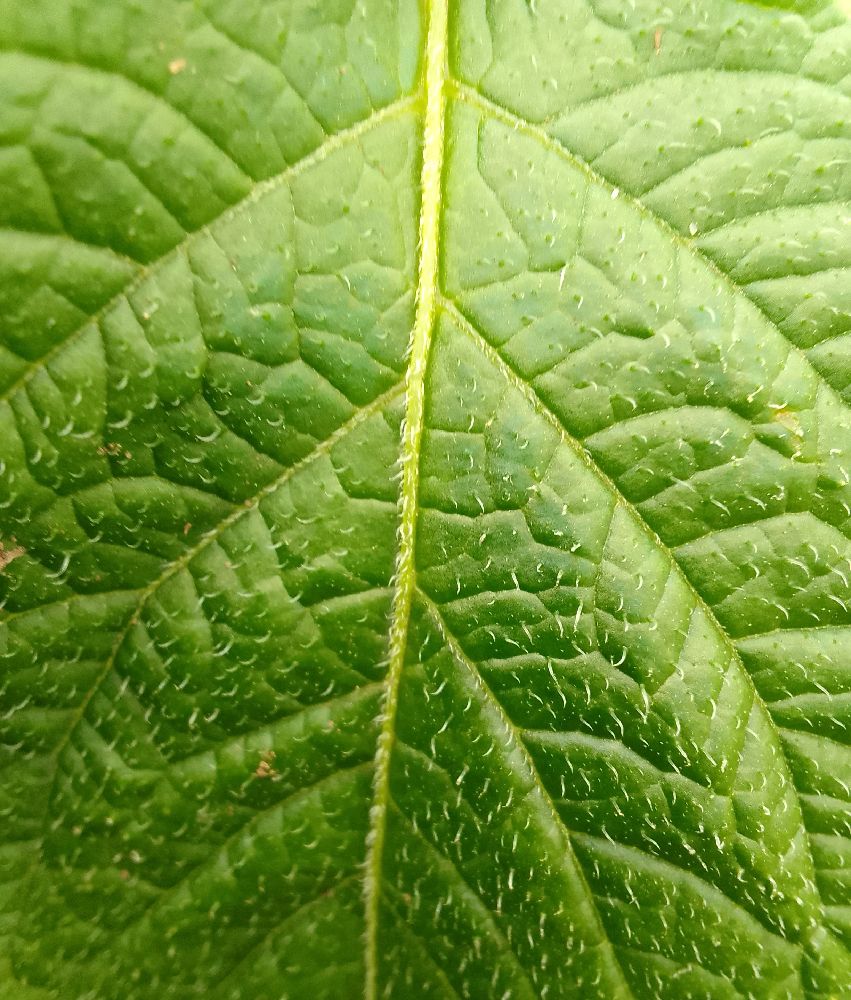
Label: Healthy